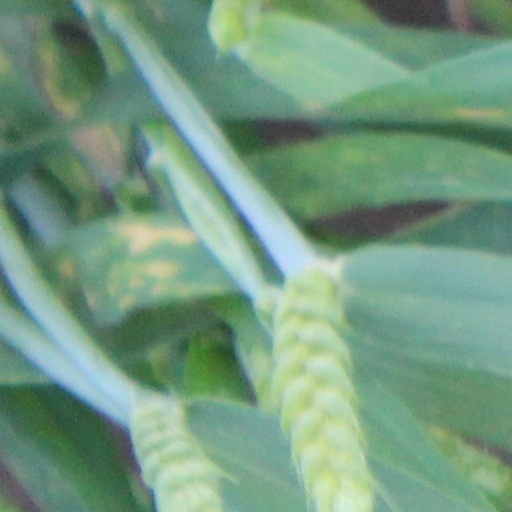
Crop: wheat